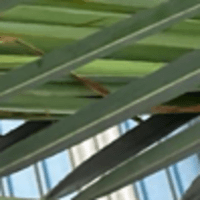
Label: Healthy sample